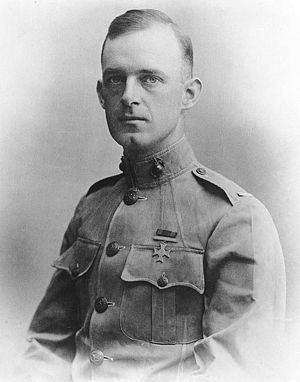
Alexander Vandegrift / Biografi / Banankrigene
Premierløjtnant Vandegrift
Alexander Archer Vandegrift, KBE, CB var general i det amerikanske marinekorps. Han havde kommandoen over 1. marinedivision frem til sejren i dens første landoffensiv under 2. verdenskrig i Slaget om Guadalcanal. For sin indsats under Felttoget på Salomonøerne modtog han kongressens Medal of Honor. Vandegrift blev senere den 18. kommandant for Marinekorpset og var den første marineofficer, som blev udnævnt til firestjernet general mens han var i aktiv tjeneste.